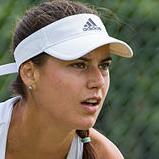
Age: 24